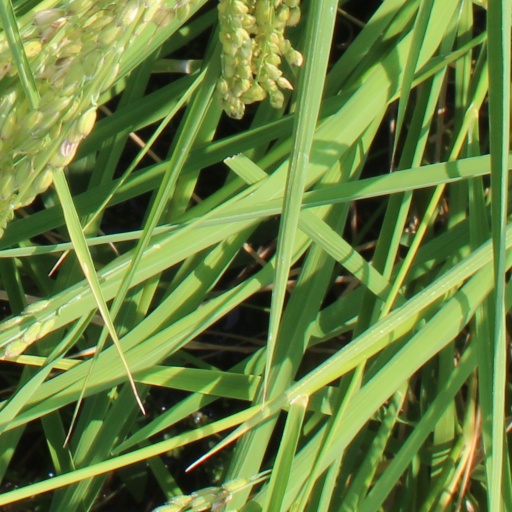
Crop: rice